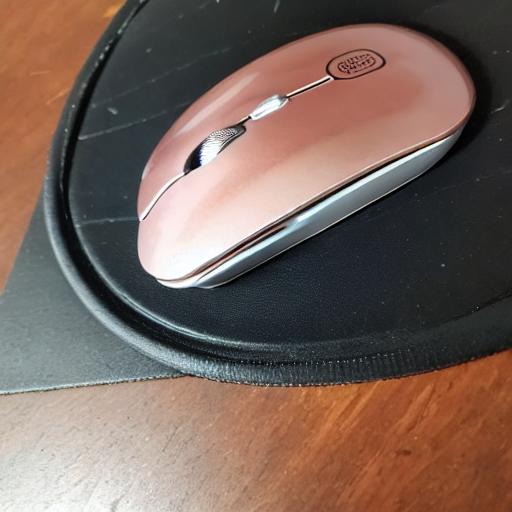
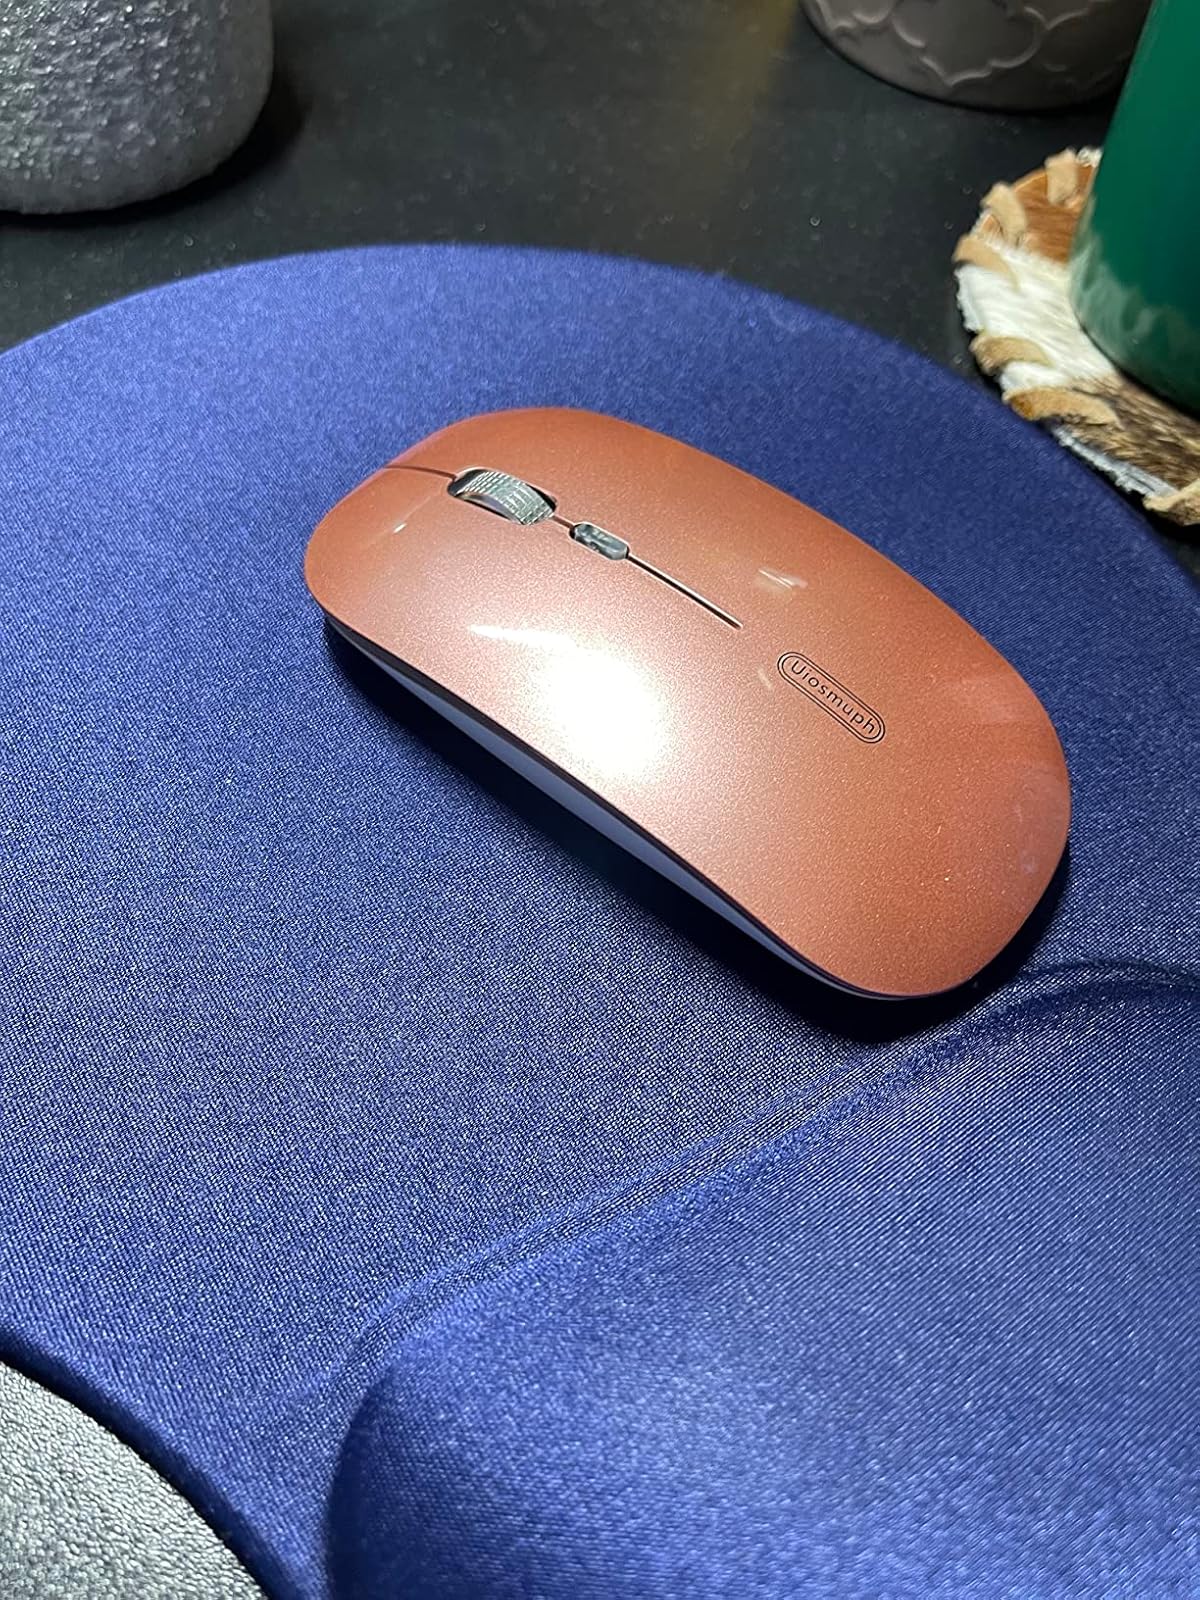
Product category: mouse
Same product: no